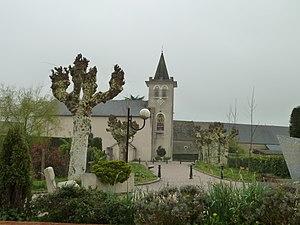
Eglise d'Eslourenties-Daban
Eslourenties-Daban est une commune française, située dans le département des Pyrénées-Atlantiques en région Nouvelle-Aquitaine.